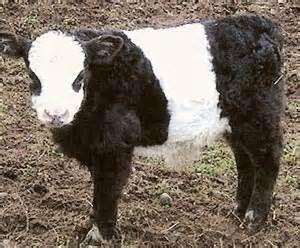
cow